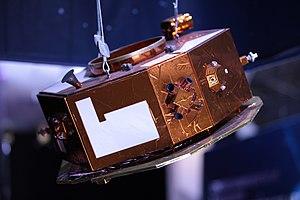
LISA Pathfinder est un satellite artificiel de l'Agence spatiale européenne qui doit permettre de valider les technologies qui sont retenues pour le projet eLISA. Ce dernier a pour objectif d'effectuer des observations des ondes gravitationnelles en utilisant une grappe de 3 satellites mettant en œuvre des techniques de mesure par interférométrie laser. Le rôle de LISA Pathfinder est de valider les dispositifs techniques permettant de mesurer les ondes gravitationnelles : accéléromètres capacitifs, micropropulseurs, interféromètre laser de précision, logiciel de compensation de traînée.